St Margaret's Well, Edinburgh

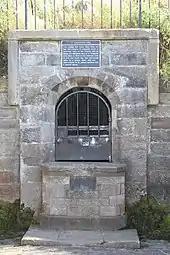
Detail of the well entrance

St Margaret's Well (NT271737) is a Category B listed holy well that was relocated to Holyrood Park off Queen's Drive in Edinburgh from Restalrig in 1860. It is one of seven wells located in the park.